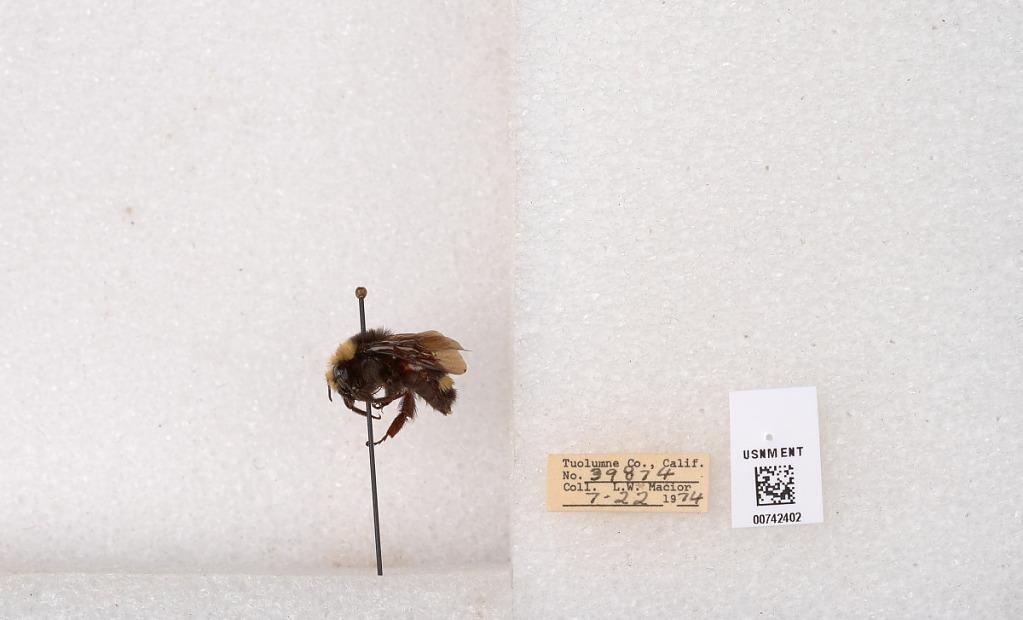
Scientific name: Bombus (Pyrobombus) vosnesenskii Radoszkowski
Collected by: L. Macior
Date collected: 1974-7-22
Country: United States
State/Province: California
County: Tuolumne
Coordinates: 37.9712, -120.228